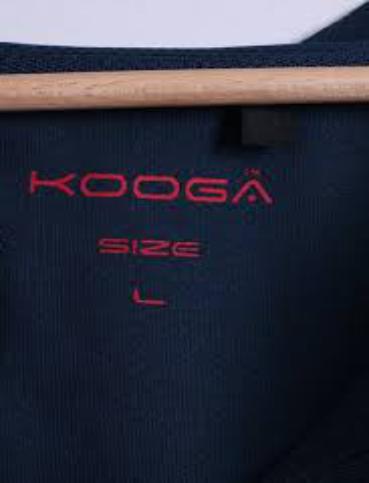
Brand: KooGa
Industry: Clothes